Paul T. Carroll

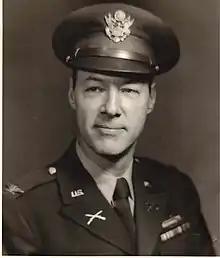
Portrait (1953)

Paul “Pete” Thomas Carroll (April 6, 1910 – September 17, 1954) was a United States Army Brigadier General and White House Staff Secretary to President Dwight D. Eisenhower. During World War II, he served in combat and was awarded two Silver Stars and a Bronze Star for valor.